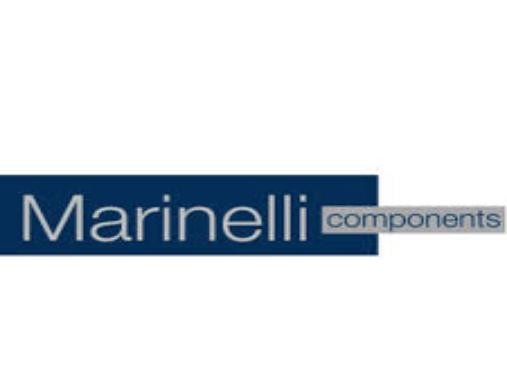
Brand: A. Marinelli
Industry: Food